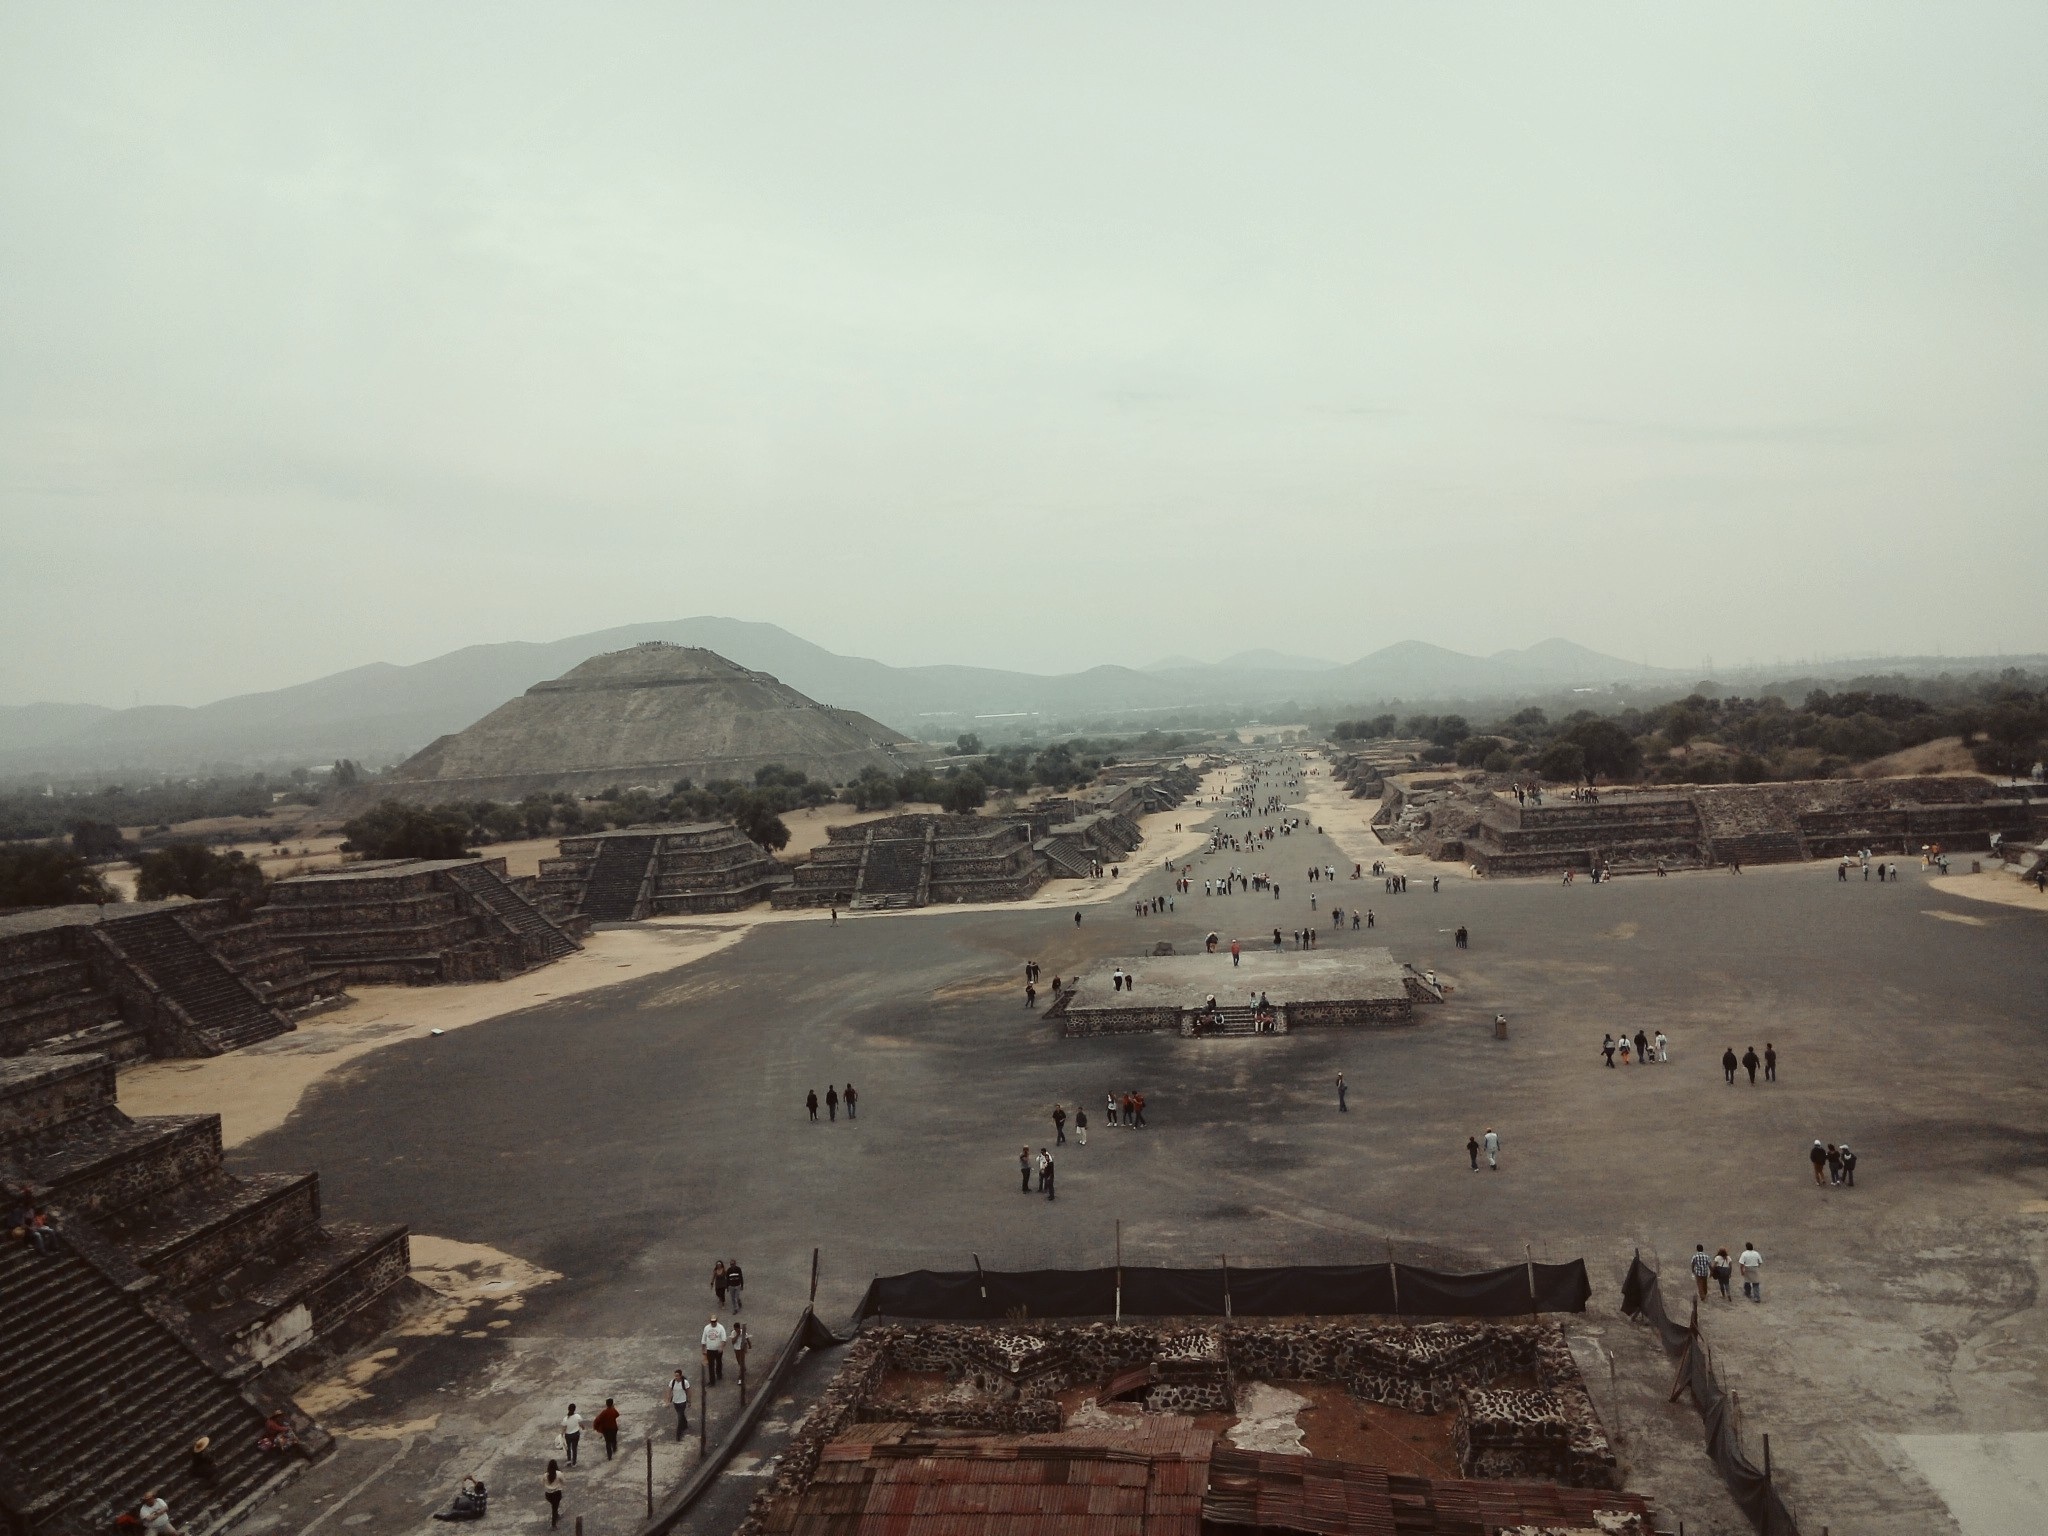
landscape, sea, coast, aerial photography, ancient history, atmosphere of earth